Marcelo Trobbiani

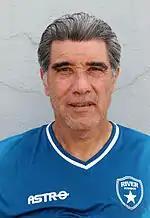
Trobbiani in 2016

Trobbiani went on to coach several teams in South America, with little success. He was sacked from Universitario de Deportes from Peru at the end of 2004. Between 2006 and 2008, he worked as Russo's assistant coach at Boca Juniors, together with former teammate Gottardi.